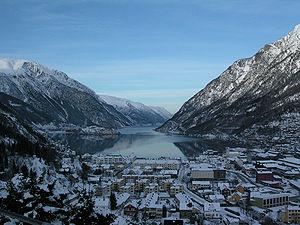
Odda est une Commune de Norvège. Elle est située dans le comté de Hordaland.